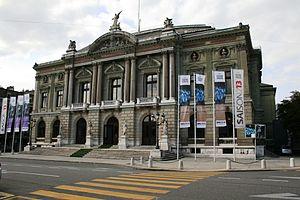
Vue de la façade principale du Grand Théâtre de Genève, donnant sur la place Neuve. This is an image of a cultural property of national significance in Switzerland with KGS number ?